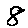
Label: 8